Bird Mother

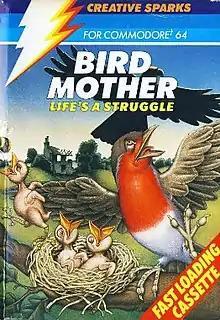

Bird Mother is an action game developed by Novotrade (Andromeda Software) and published by Creative Sparks for the Commodore 64 in 1984. It was not ported to other systems.